Sofia Kenin

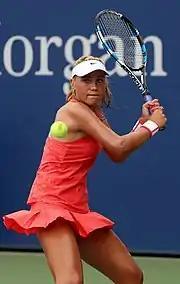
Kenin at the 2015 US Open

Kenin began playing low-level tournaments on the ITF Women's Circuit in 2013 and won her first two professional matches at the age of 14. With her wild card from winning the USTA Junior National Championship, she made her Grand Slam debut at the 2015 US Open, losing her opening match to Mariana Duque Mariño. The following year, Kenin won her first two ITF titles, the first at a $25k event in Wesley Chapel in Florida and the second at a $50k Sacramento Challenger in California. The latter title helped her win the US Open Wild Card Challenge to earn a wild card into the main draw of the US Open for the second time. At the US Open, she lost her first-round match to Karolína Plíšková, her only tour-level match of the year.